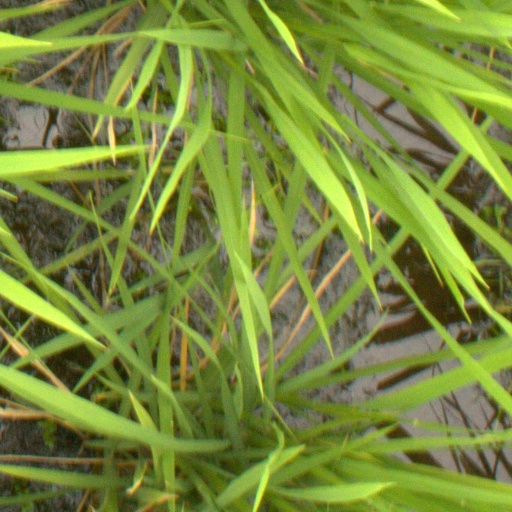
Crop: rice